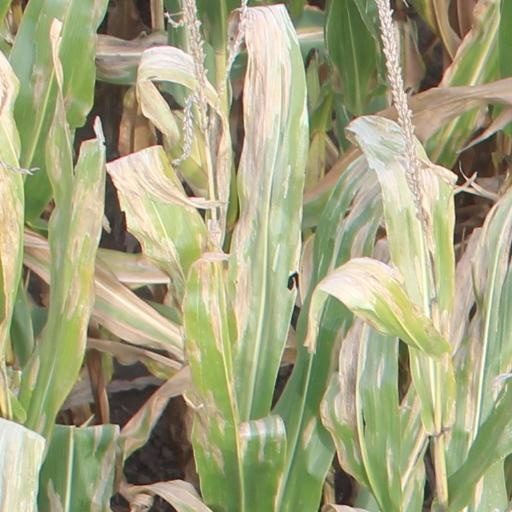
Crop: maize; corn